Lorenzo's Time

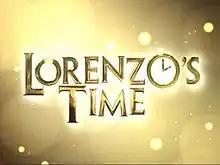
Title card

Lorenzo's Time is a 2012 Philippine television drama series broadcast by ABS-CBN. Directed by Jerome C. Pobocan and Claudio "Tots" Sanchez-Mariscal IV, it stars Zaijian Jaranilla and Carmina Villarroel. It aired on the network's Primetime Bida line up and worldwide on TFC from July 2 to October 5, 2012, replacing "Dahil sa Pag-ibig" and was replaced by "Ina, Kapatid, Anak".